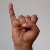
The image shows a hand gesture representing the letter 'I' in Indian Sign Language.